Question: Please indicate a possible affordance area of the bench that can be used for sitting
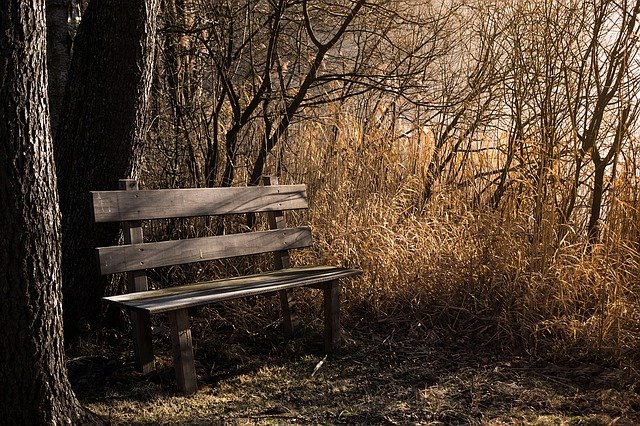
Answer: [101.5, 264.5, 357.5, 314.5]